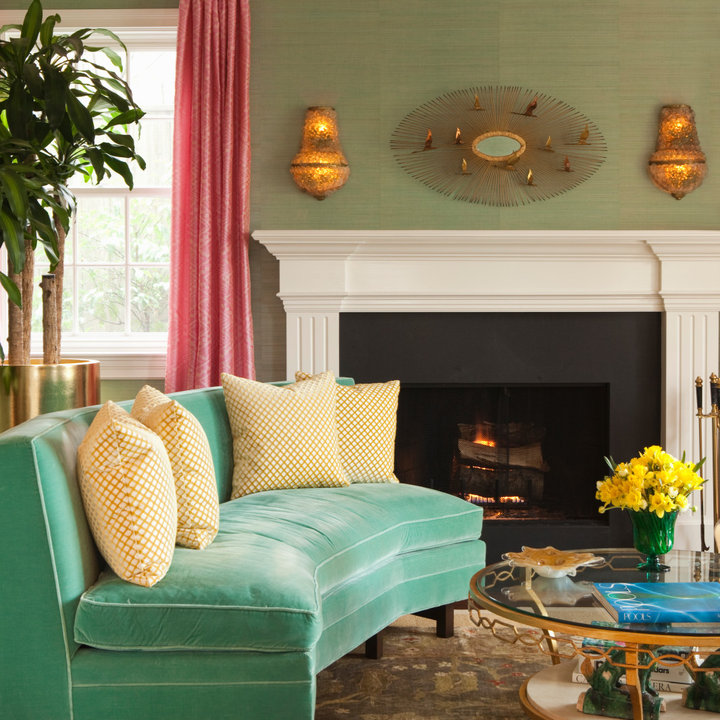
Style: Glamour